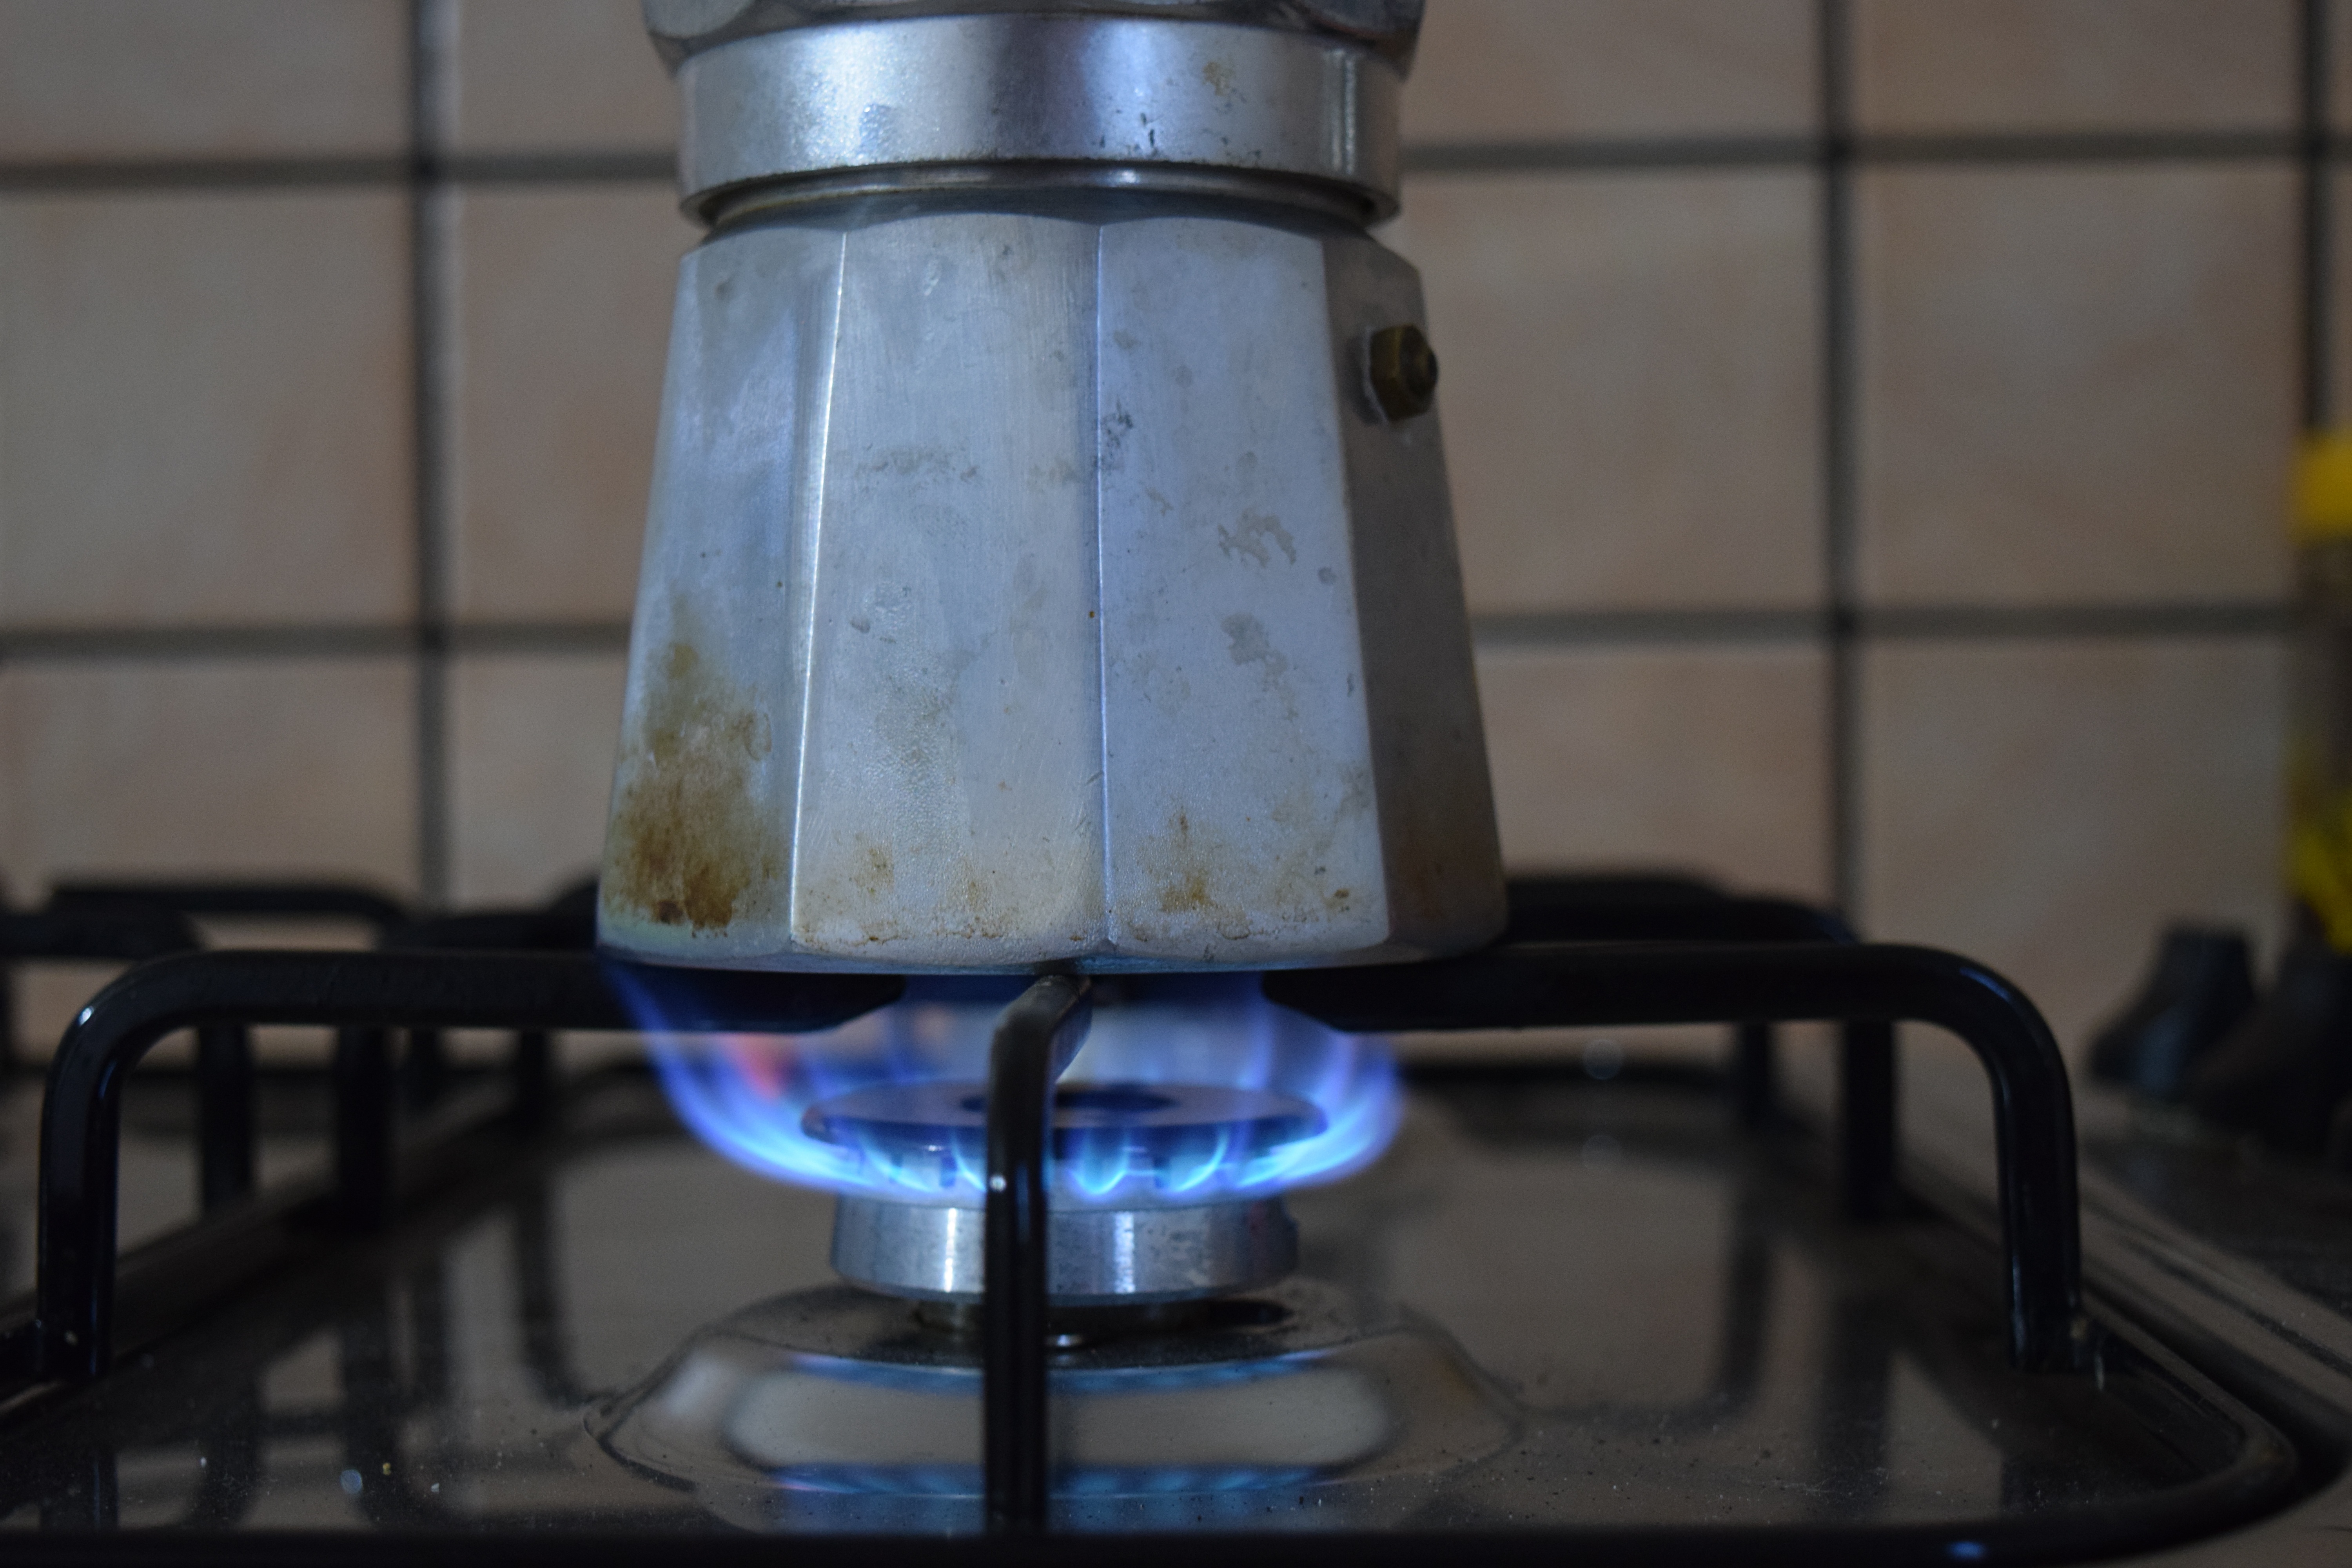
coffee, light, tea, glass, kitchen, flame, machine, drink, blue, breakfast, espresso, lighting, cook, bright, gas, at home, gas flame, man made object, make coffee